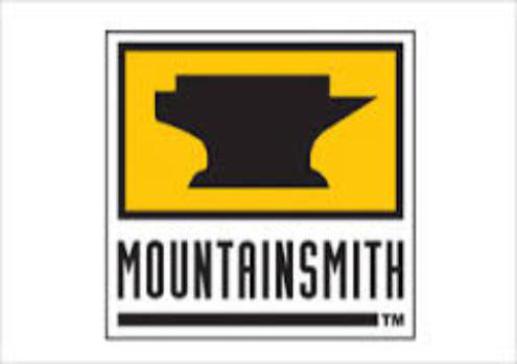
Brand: mountainsmith
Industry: Sports